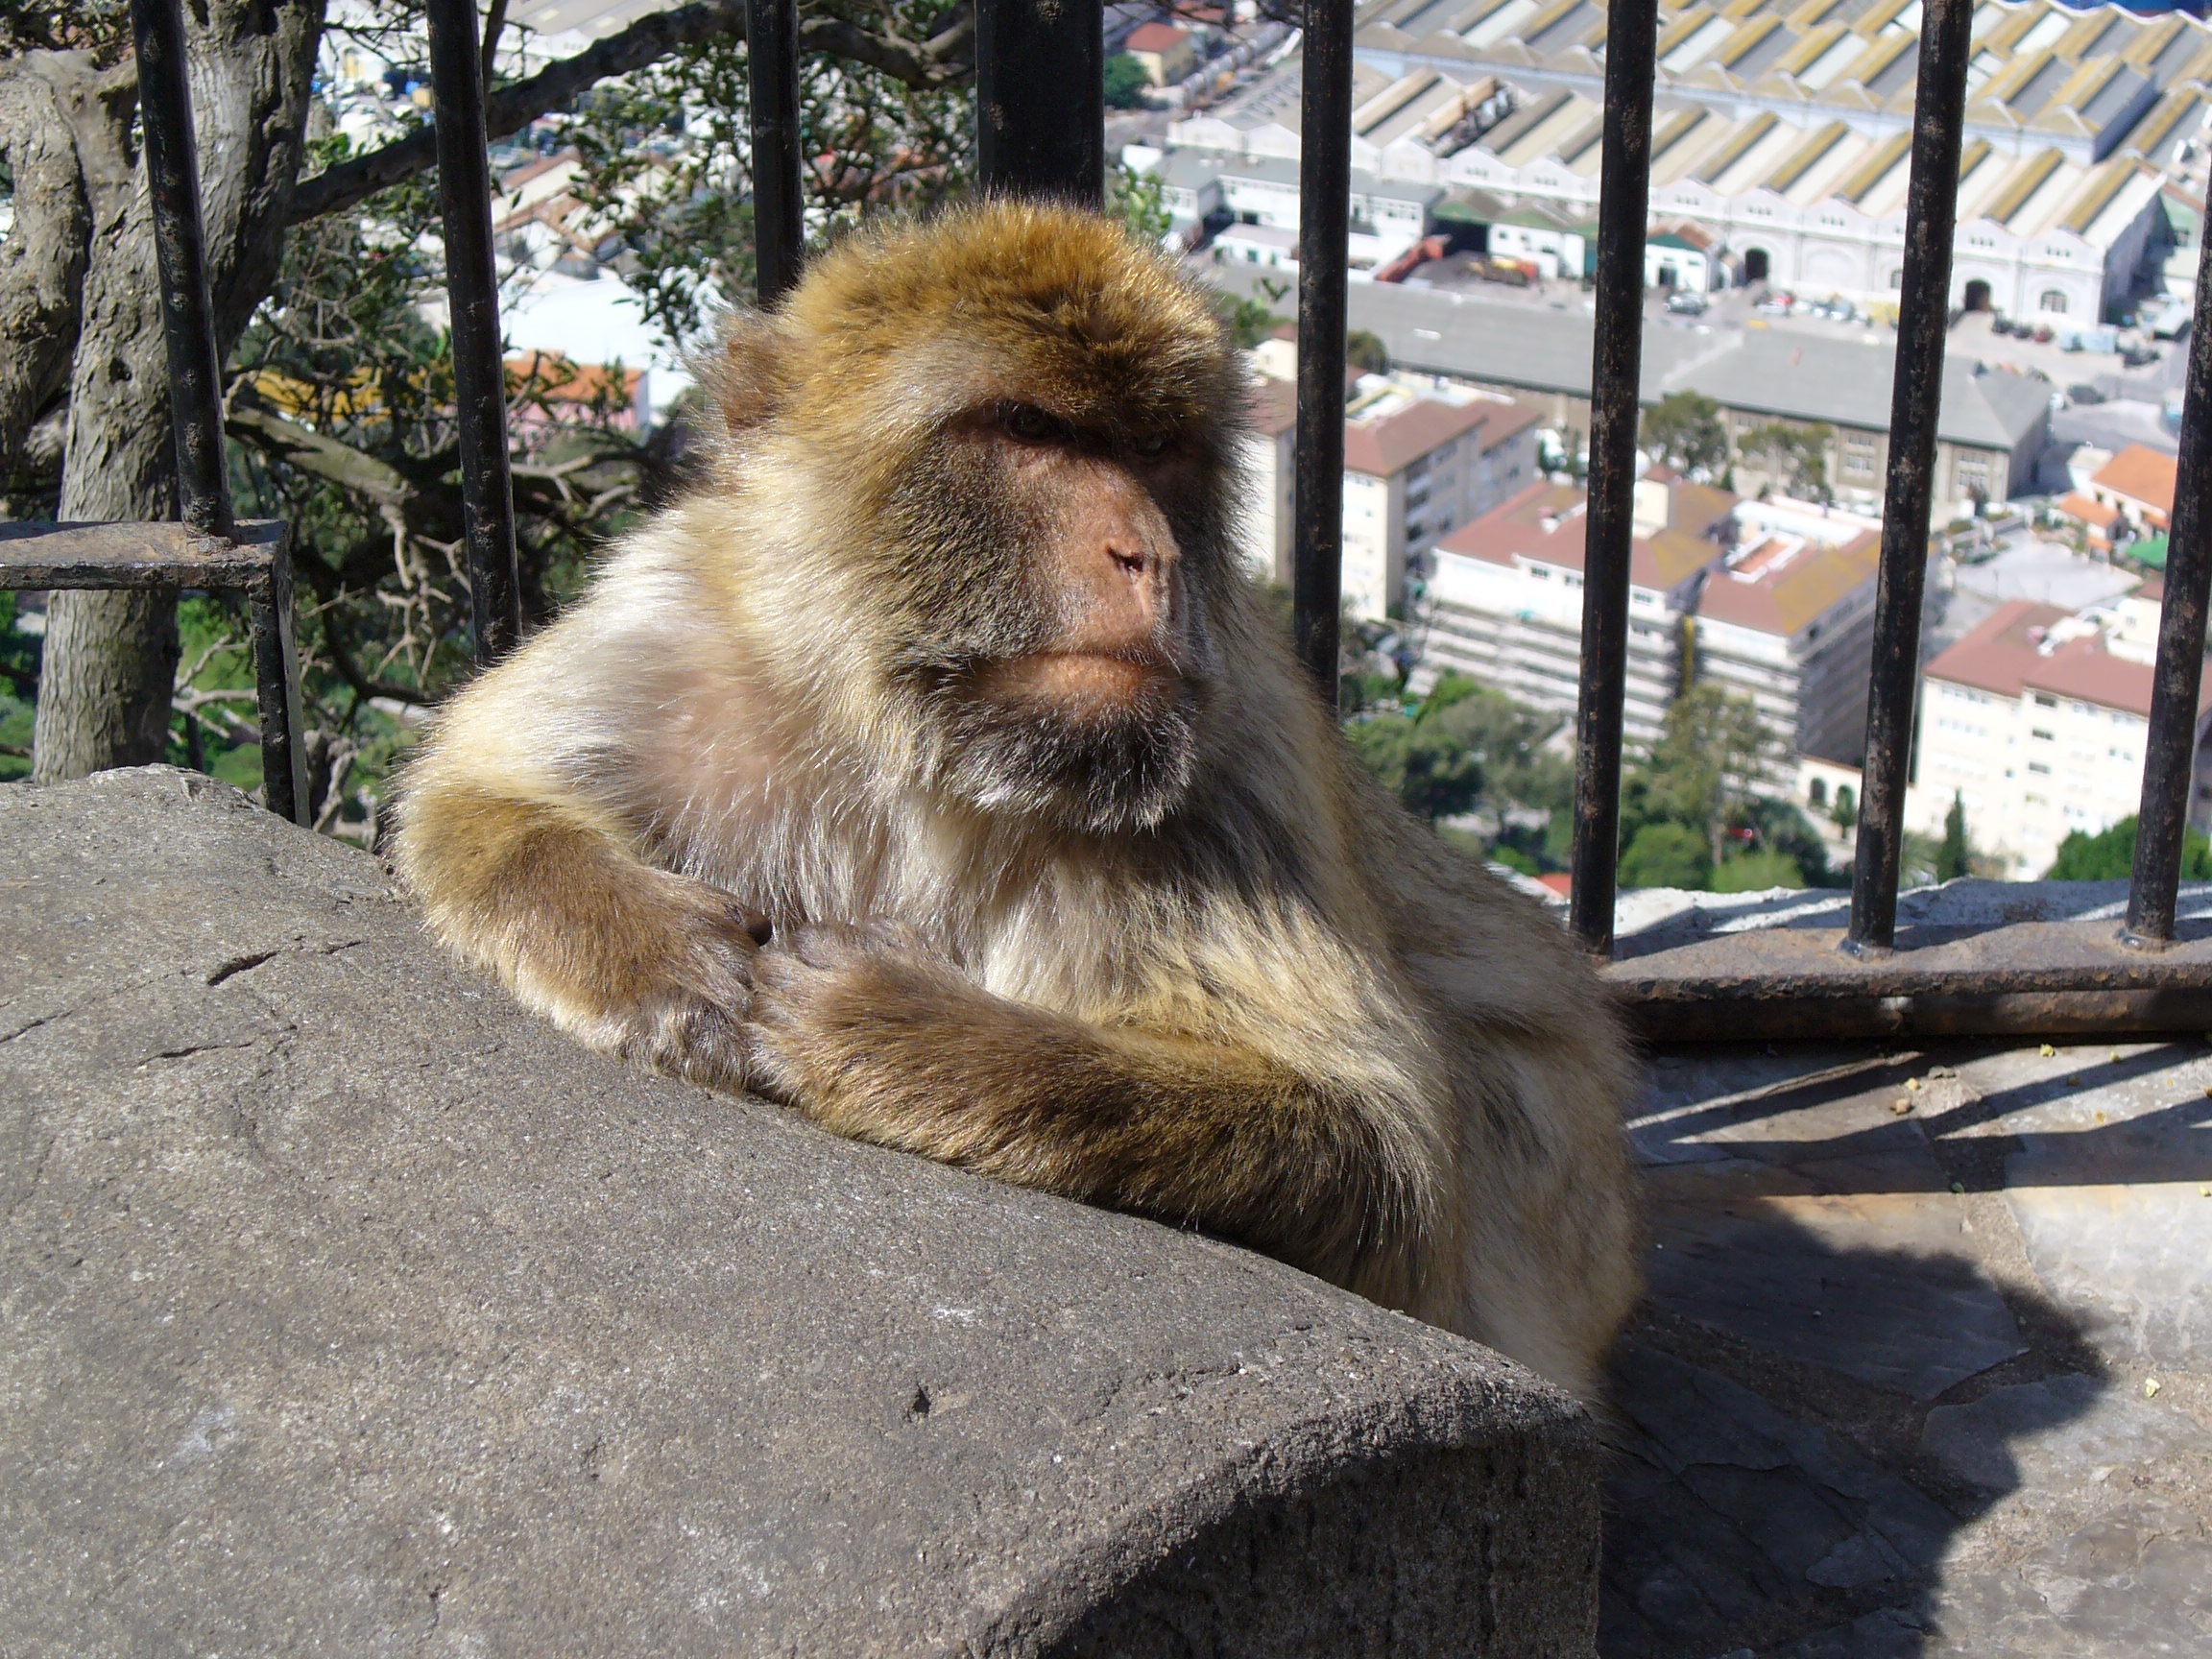
animal, zoo, mammal, monkey, fauna, primate, gibraltar, spain, vertebrate, macaque, old world monkey, barbary ape, dog breed group, japanese macaque, new world monkey